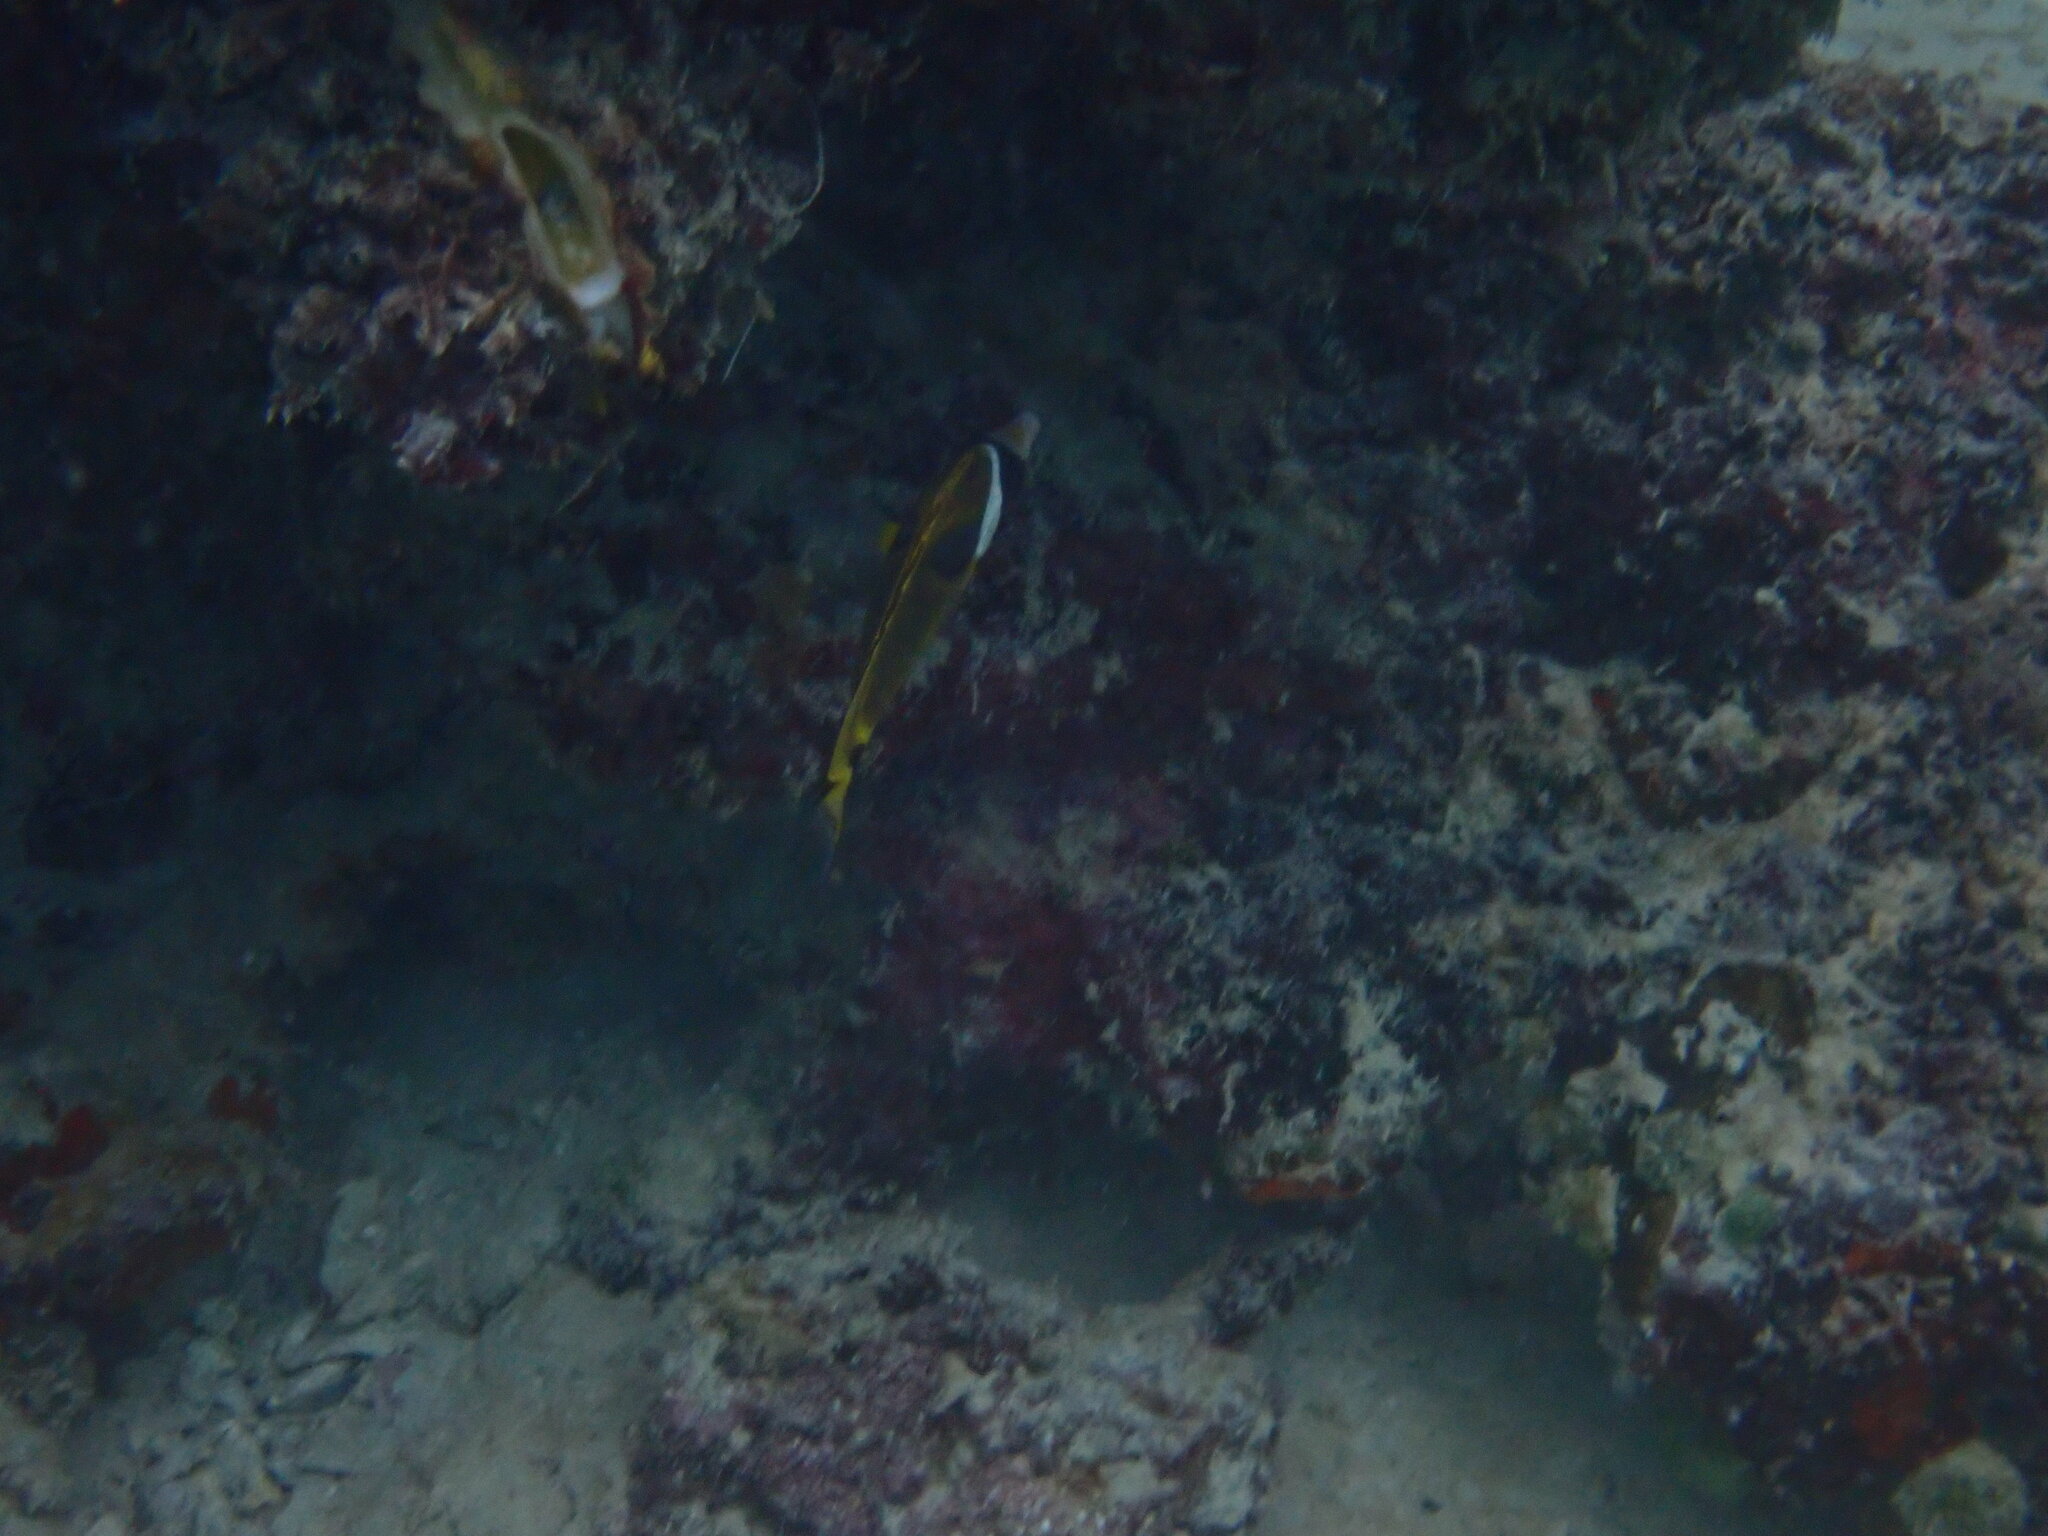
Chaetodon lunula (Raccoon Butterflyfish)